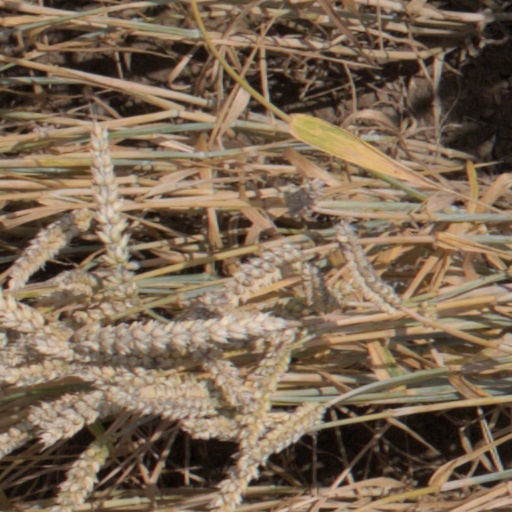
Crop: wheat